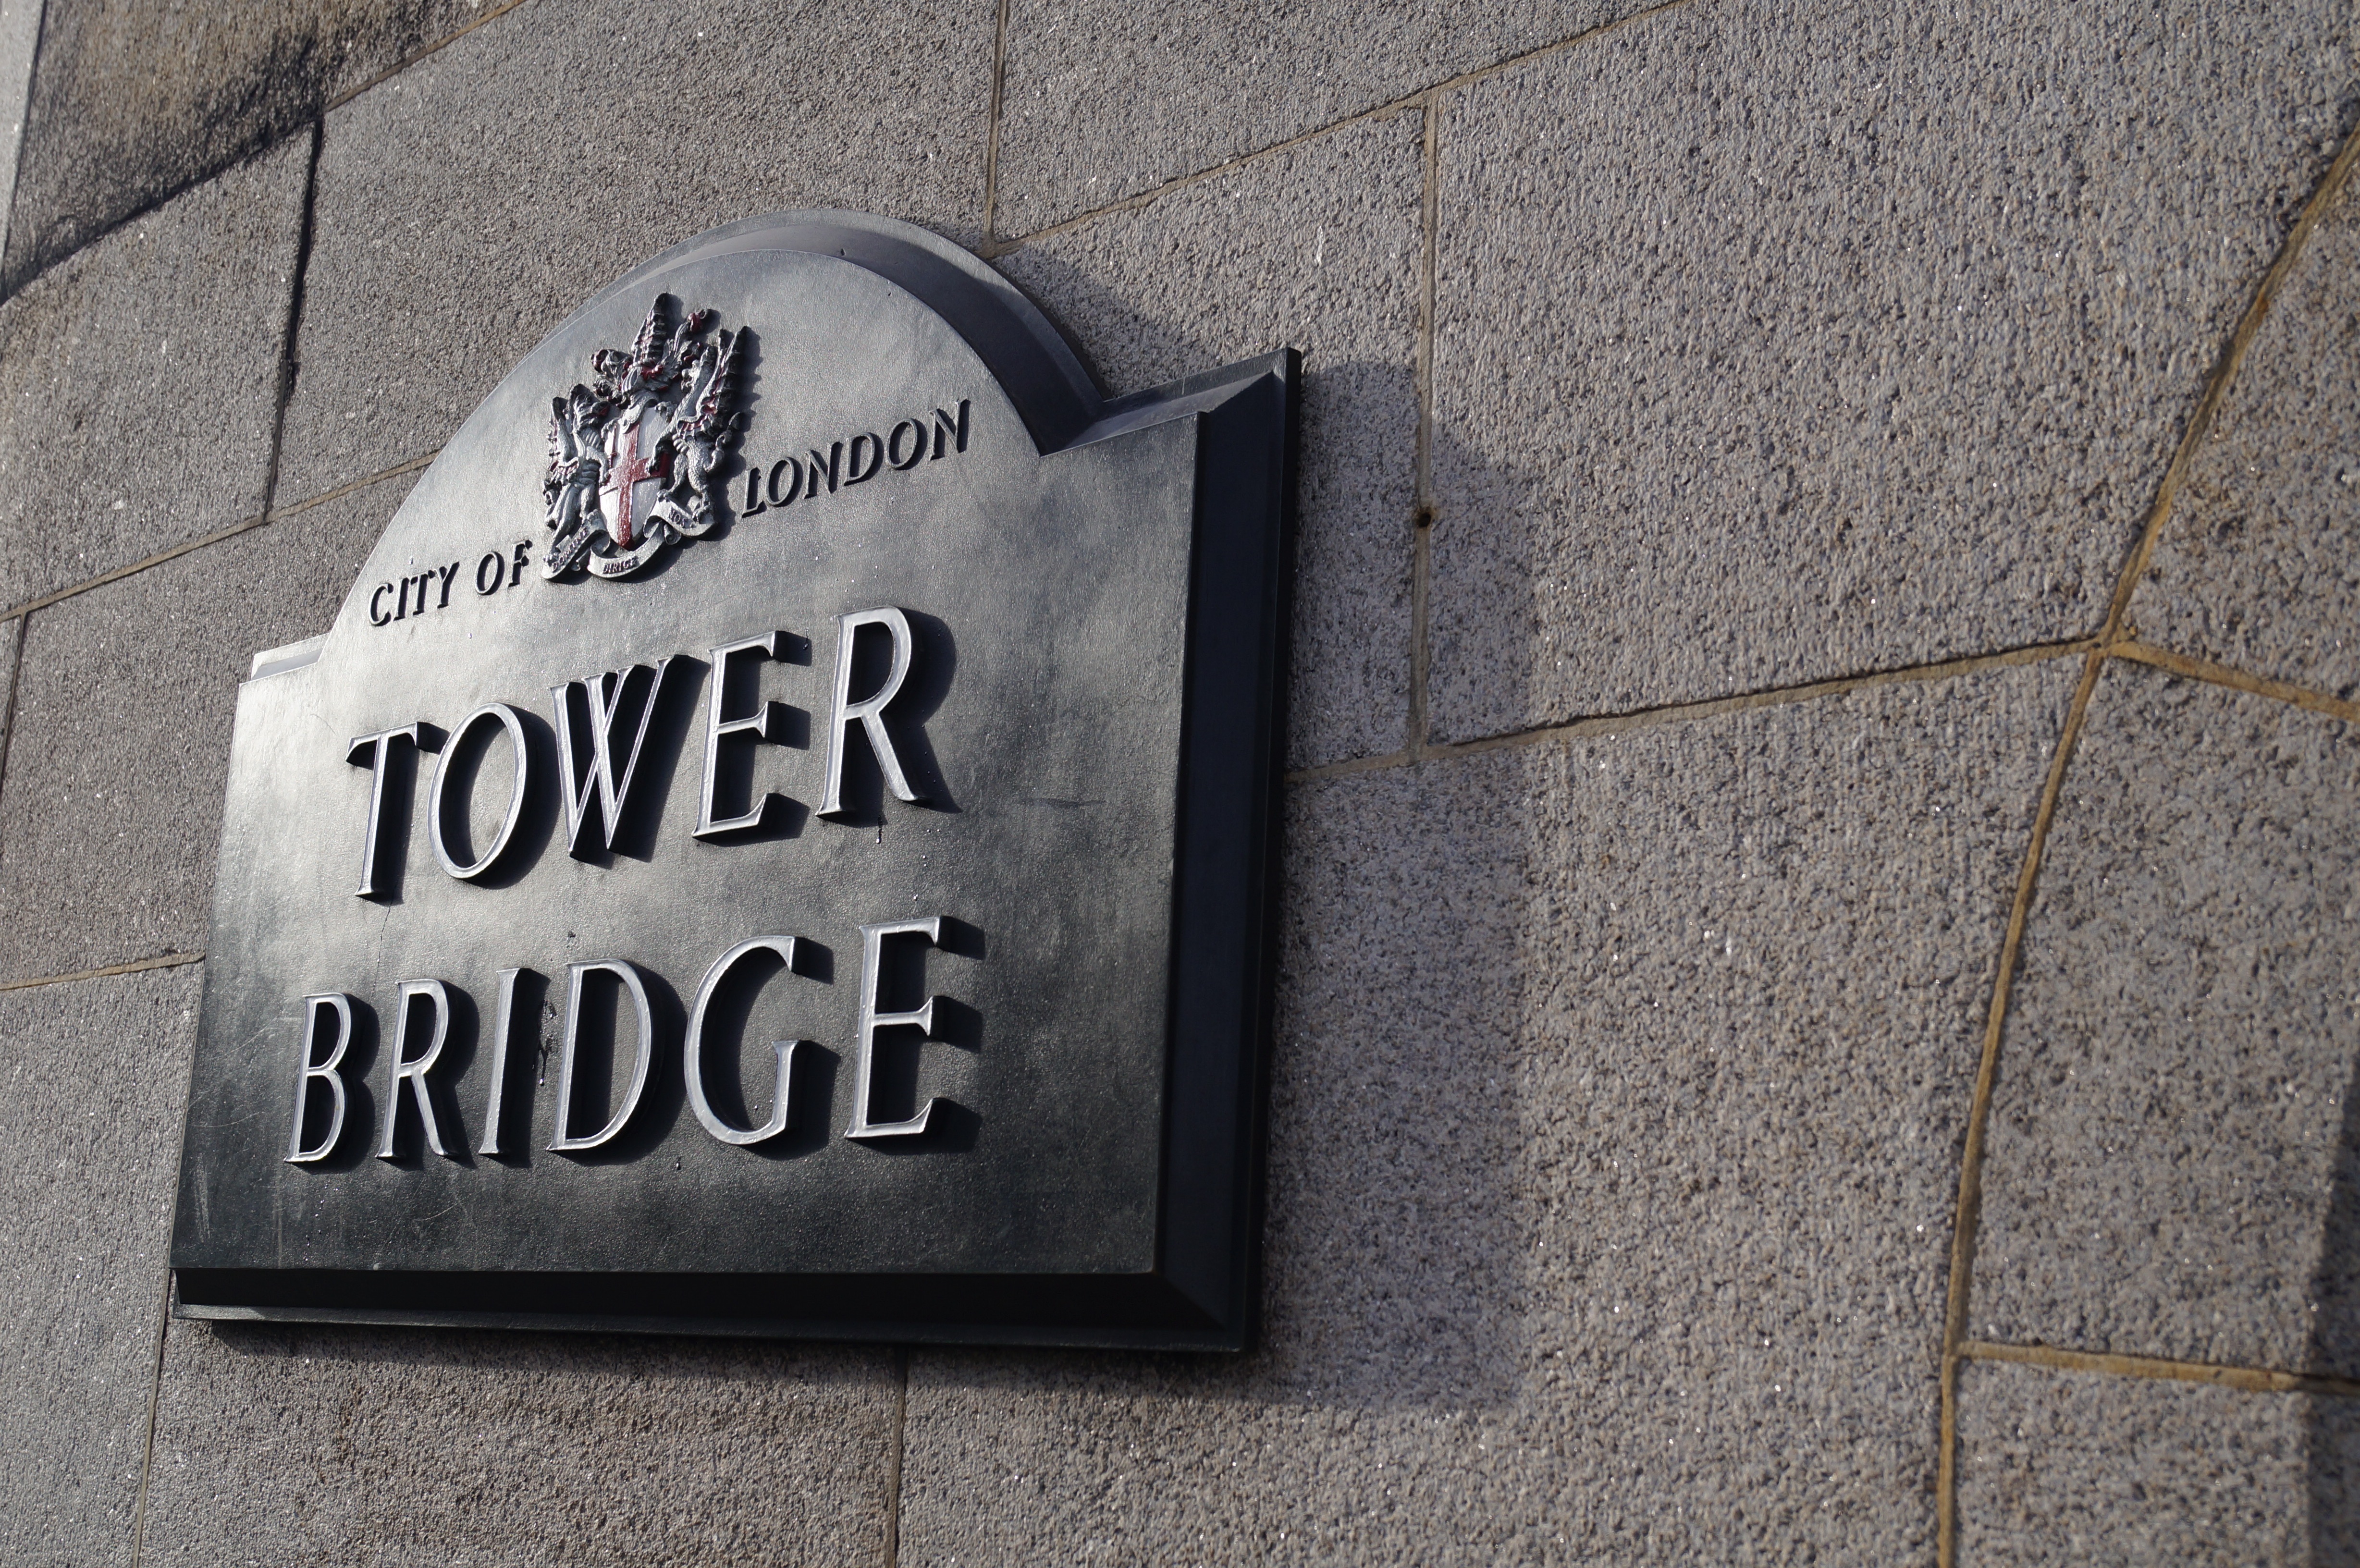
number, view, wall, sign, street sign, signage, lane, tower bridge, london, the inscription, road surface